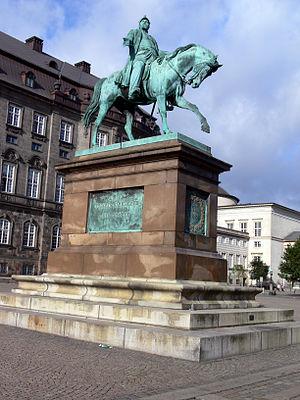
Cet article recense les statues équestres au Danemark.